U.S. Open Polo Championship

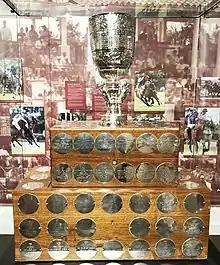
US Open Polo Championship Trophy

The US Open Polo Championship is an annual polo championship in the United States. It is organized since 1904 by the United States Polo Association (USPA).